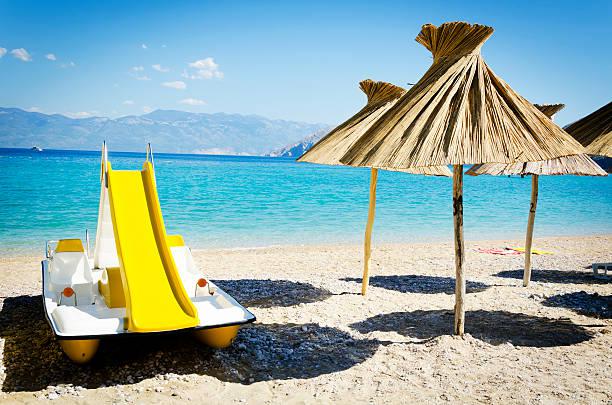
parasol and pedal boat on the beach
Relation: Visible, Meta